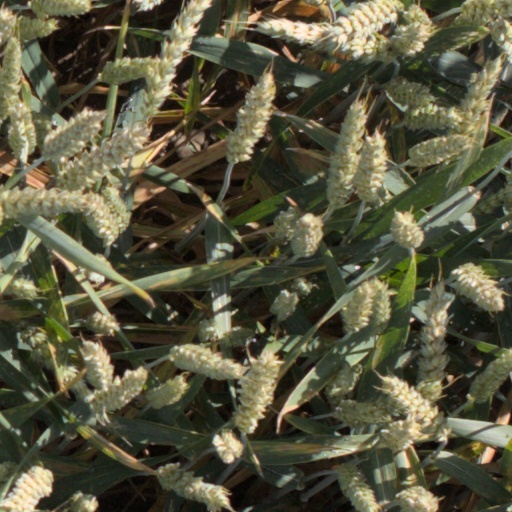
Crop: wheat